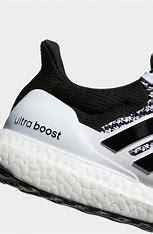
Brand: Adidas
Model: Ultraboost 22